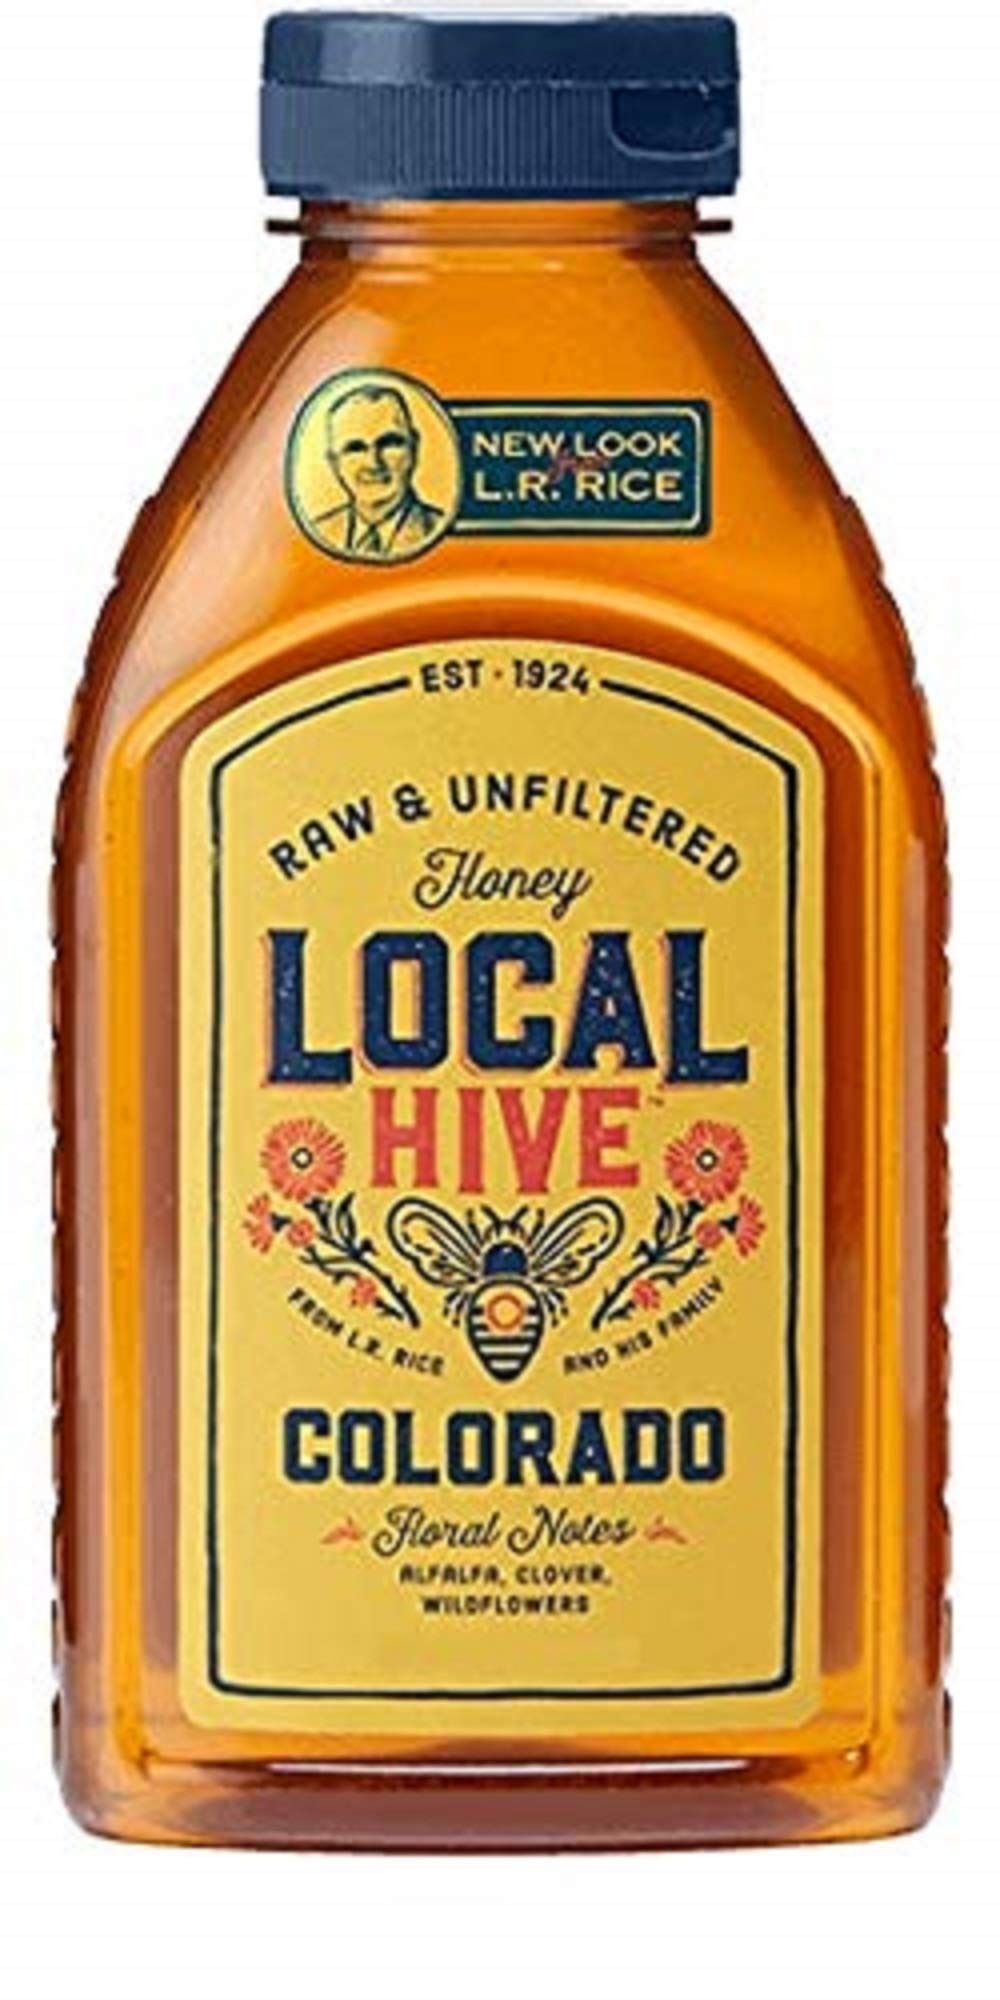
Item Name: Local Hive Colorado Raw & Unfiltered Honey, 24oz
Bullet Point 1: Pure as the driven snow and pollinated by the plains East of the Rockies
Bullet Point 2: Local Colorado honey is light – but rich – with a long floral finish.
Bullet Point 3: Floral Notes: Alfalfa, Clover, Wildflower
Bullet Point 4: Raw & Unfiltered, 24oz
Value: 24.0
Unit: ounce

Price: 9.99